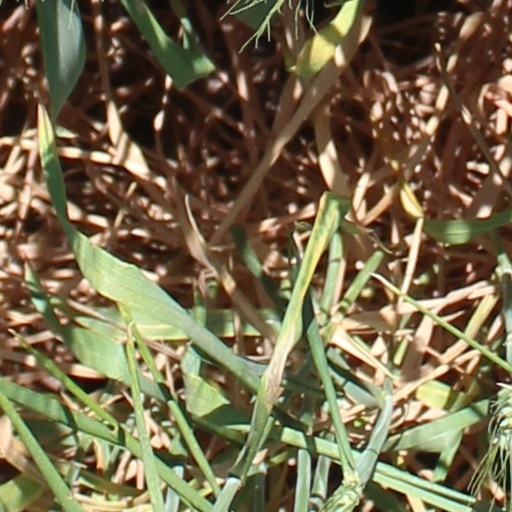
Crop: wheat